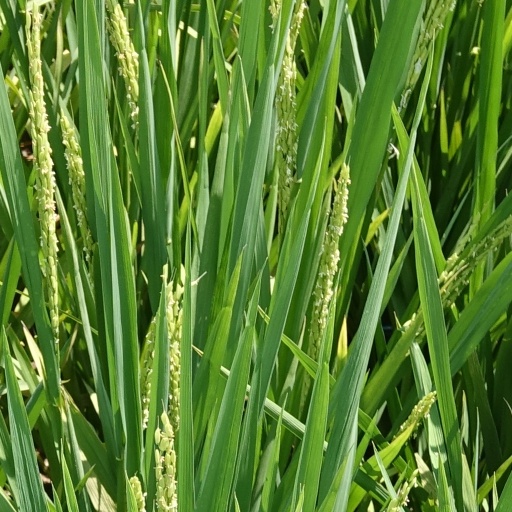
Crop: rice